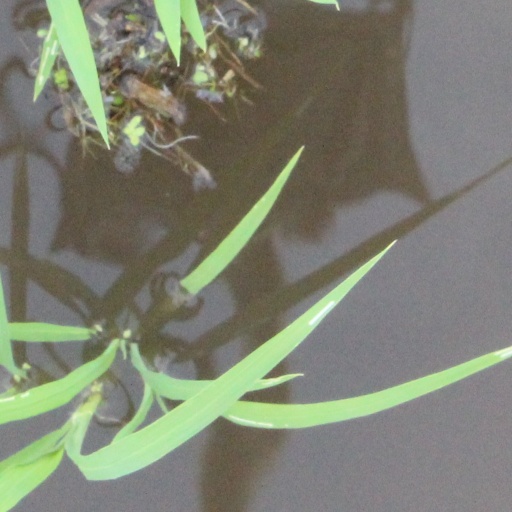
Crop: rice